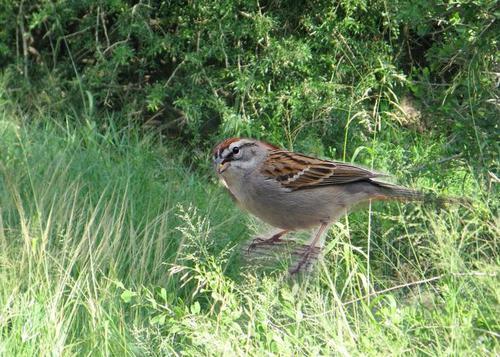
Bird species: Chipping_Sparrow
Bird type: landbird
Background: land